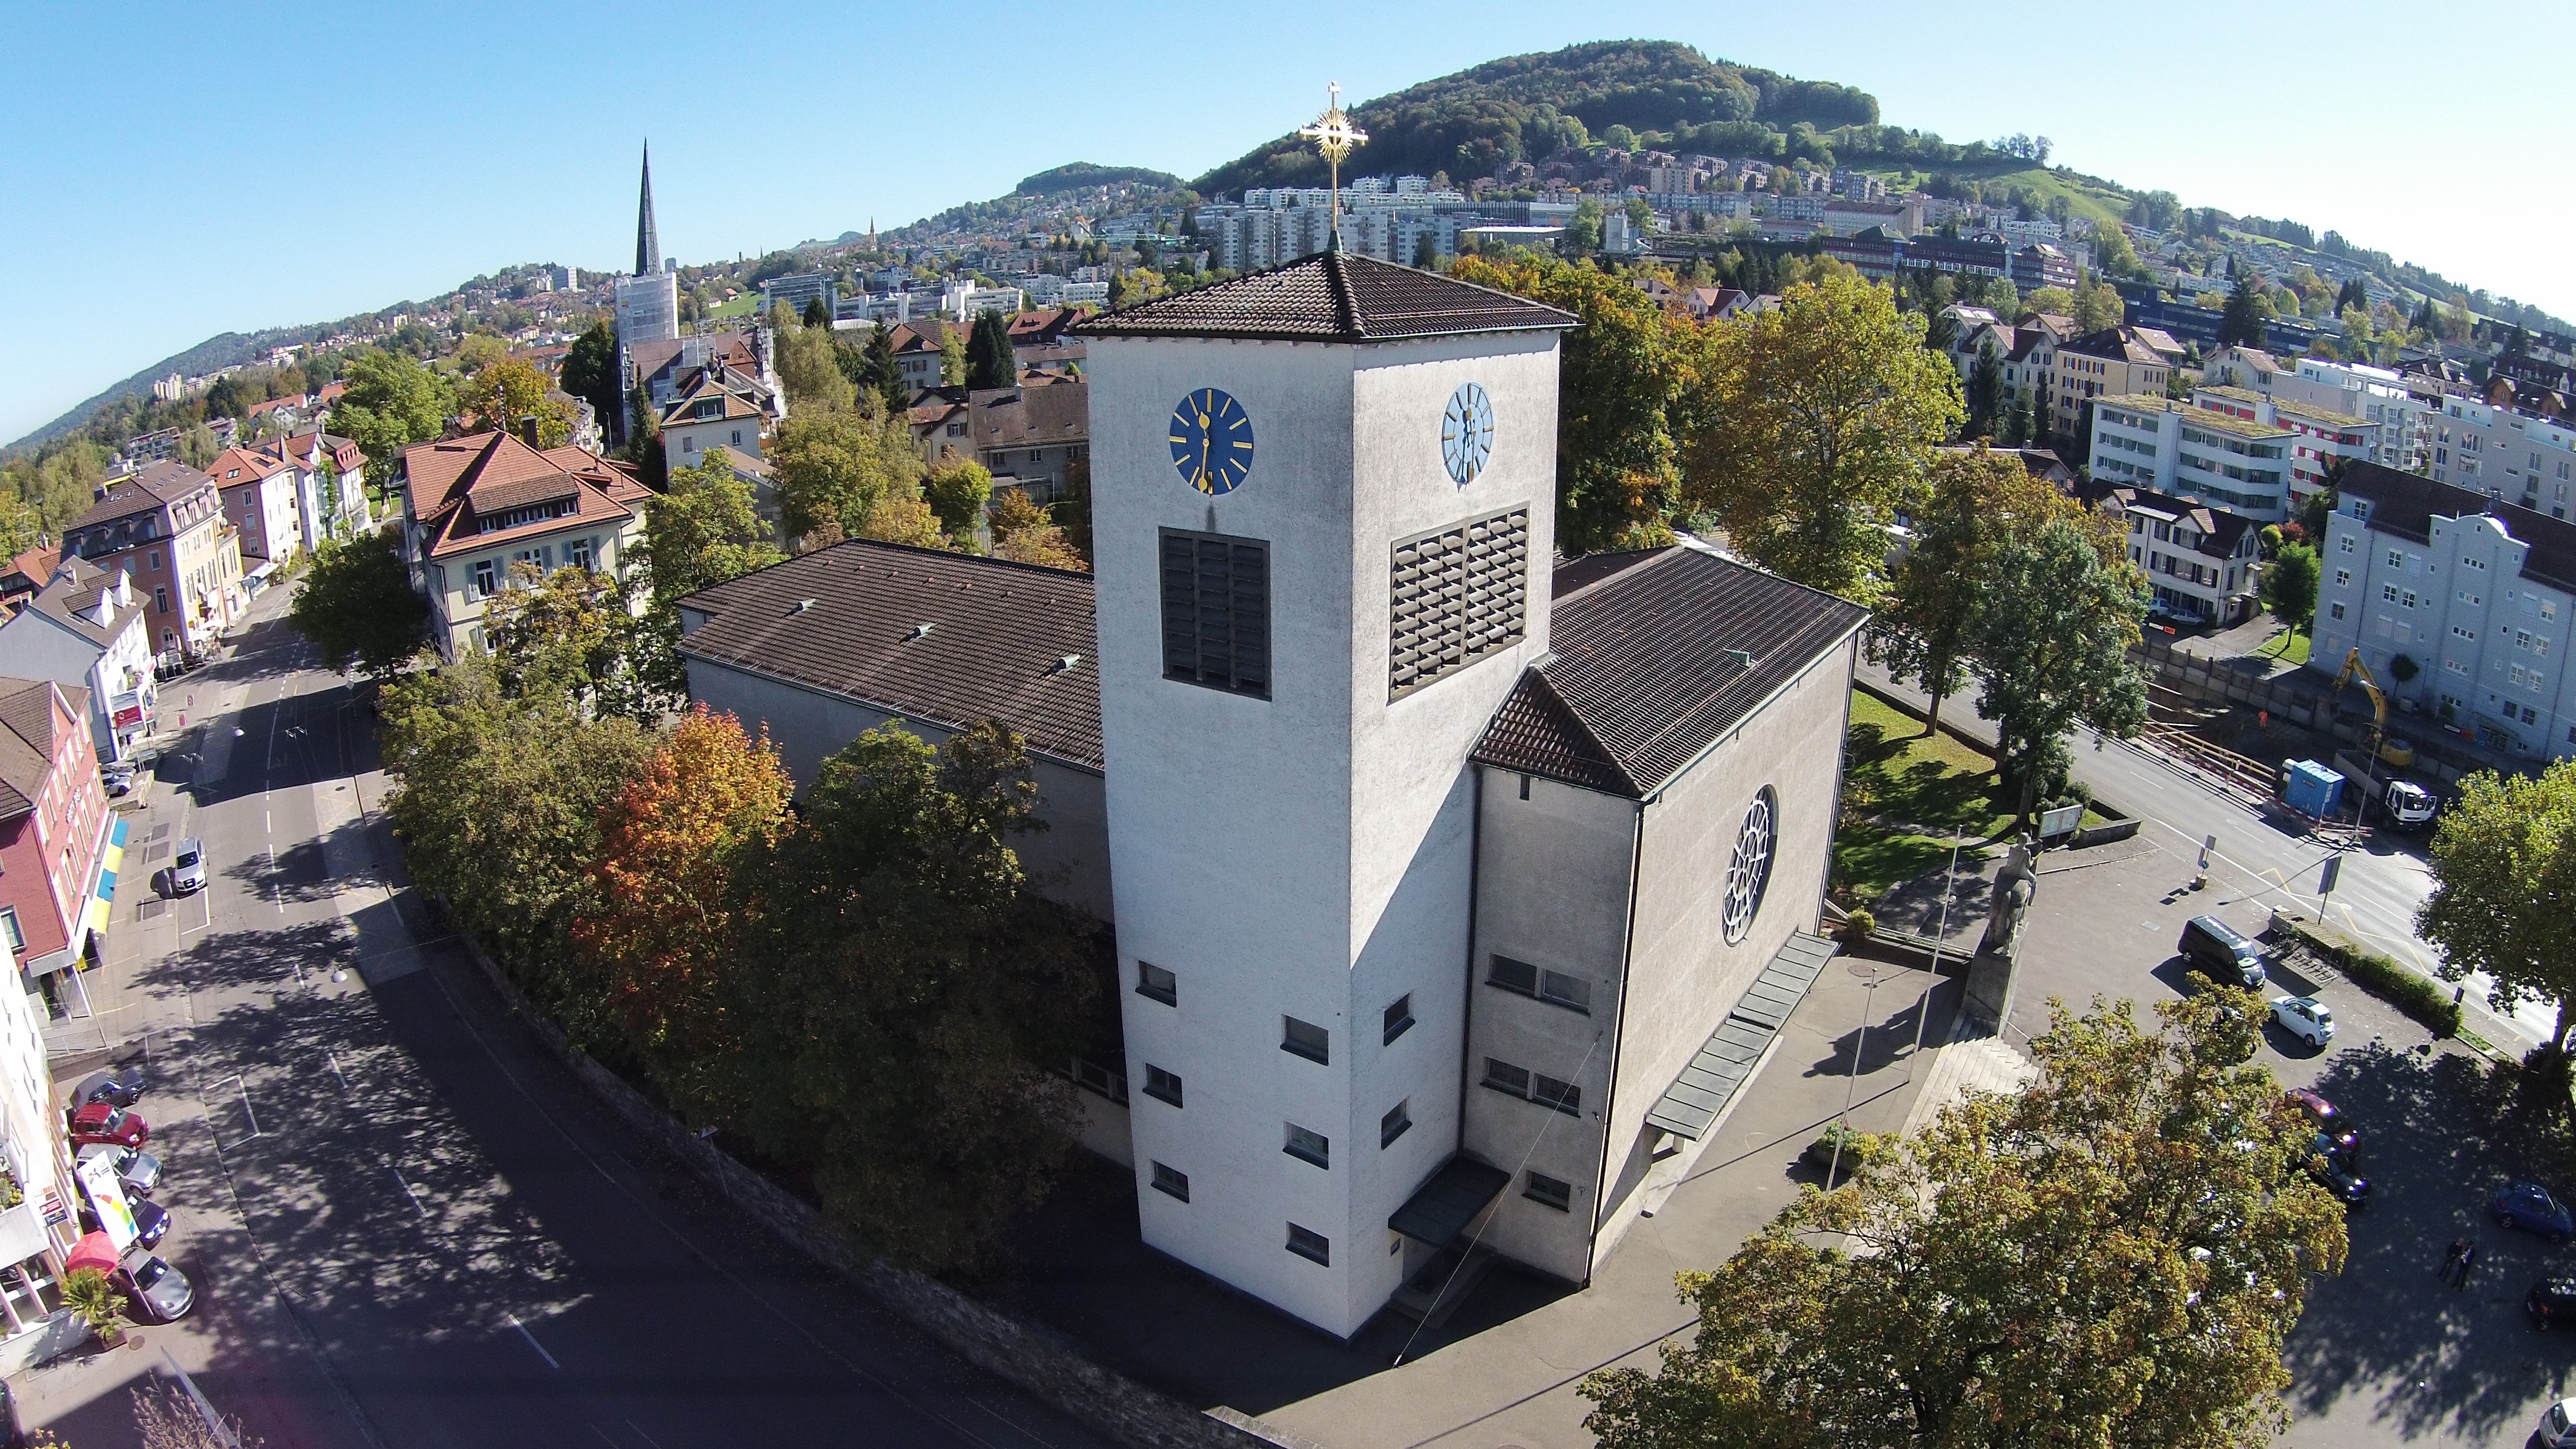
town, village, symbol, landmark, property, church, cross, tourism, aerial view, faith, st, christianity, estate, neighbourhood, tours, aerial photography, residential area, gallen bruggen